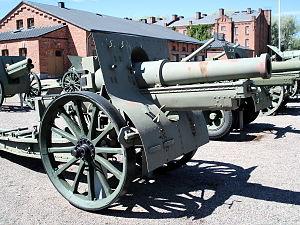
Un régiment d'artillerie de position est un régiment d'artillerie français spécialisée dans la défense des fortifications de la ligne Maginot et des autres places-fortes, des années 1930 à 1940.